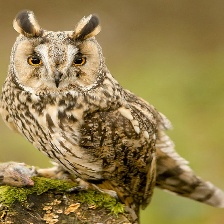
Species: LONG-EARED OWL
Scientific name: ASIO OTUS
ImageNet parent category: great_grey_owl